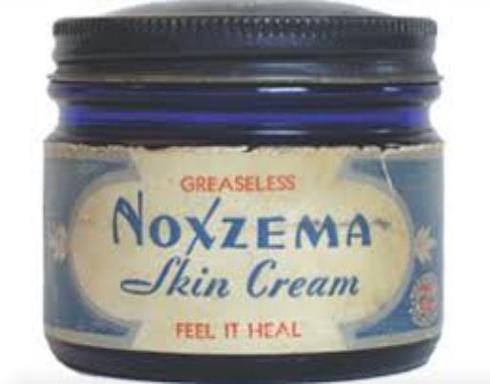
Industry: Necessities